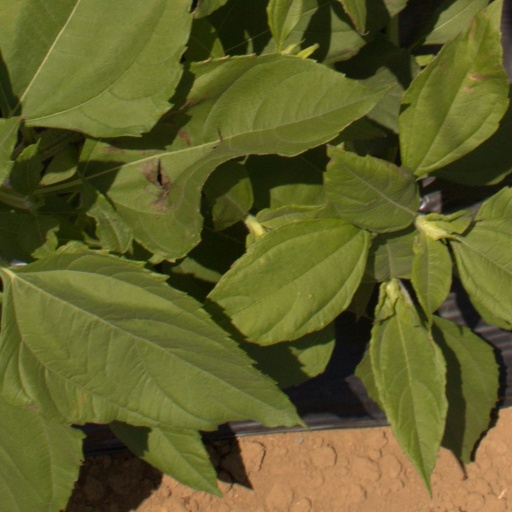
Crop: Jerusalem artichoke